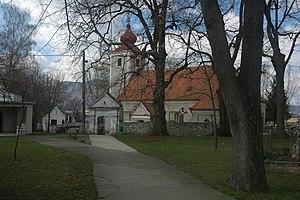
Bíňovce est un village de Slovaquie situé dans la région de Trnava.